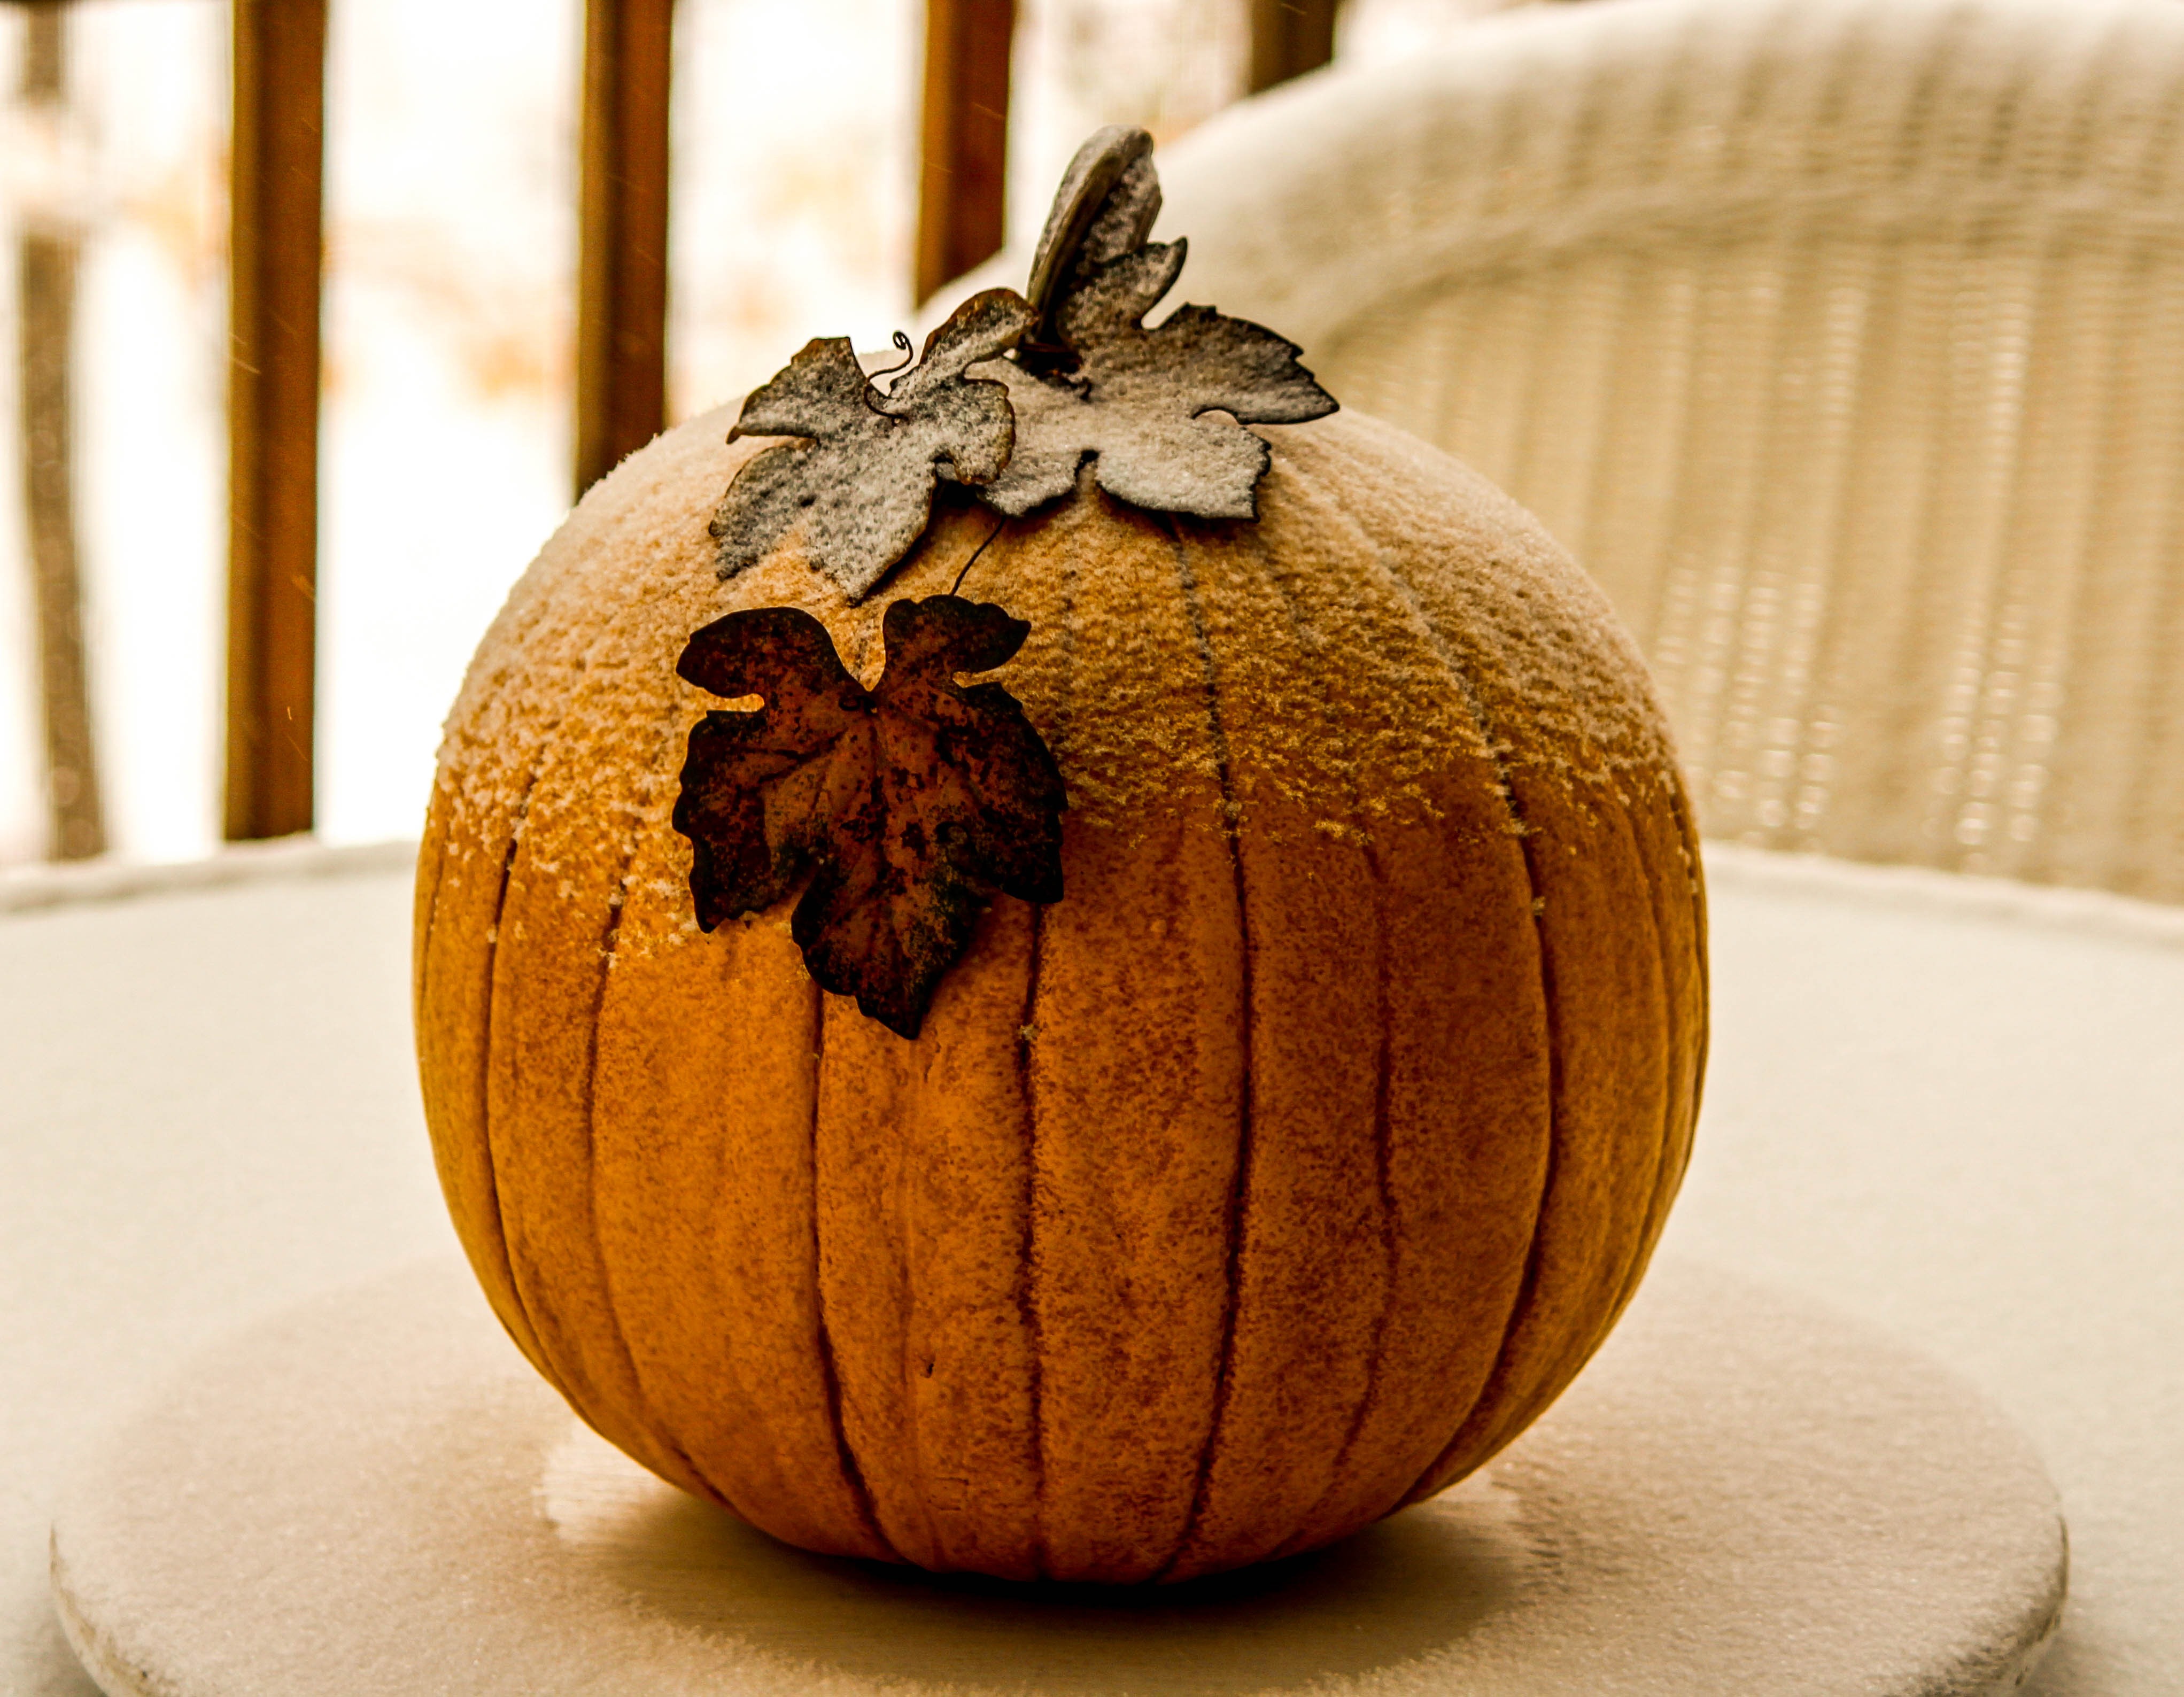
nature, snow, winter, frost, orange, food, produce, autumn, pumpkin, calabaza, carving, artificial fruit, winter squash